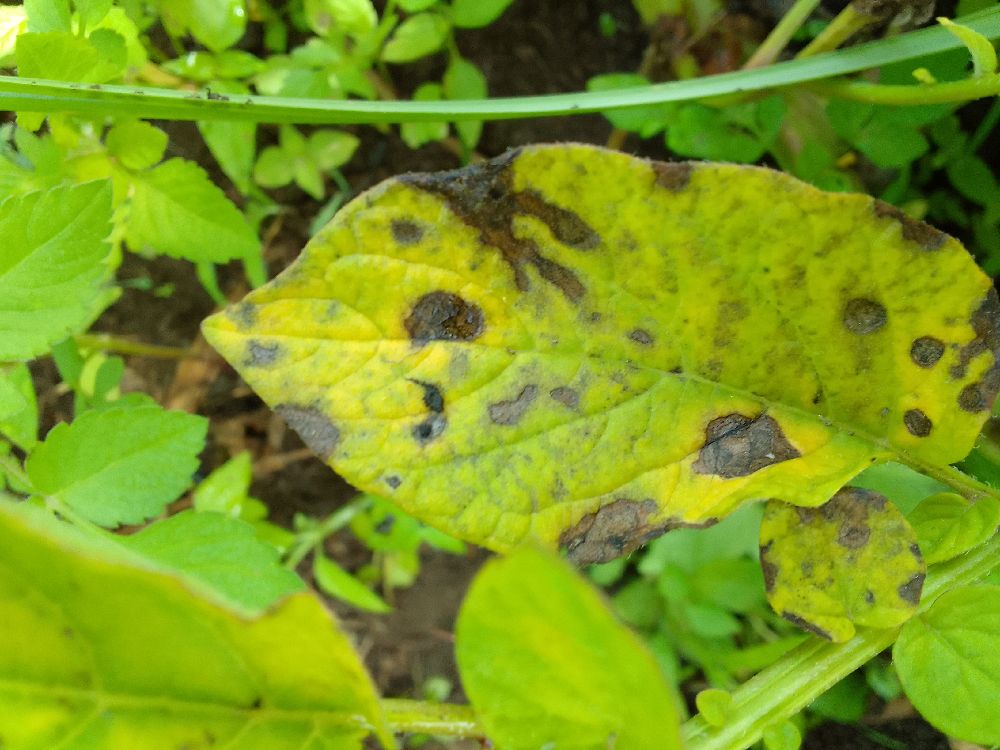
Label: Early blight